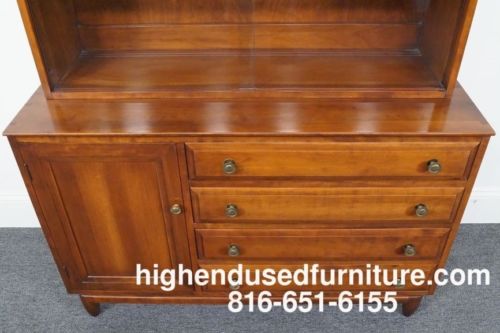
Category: cabinet